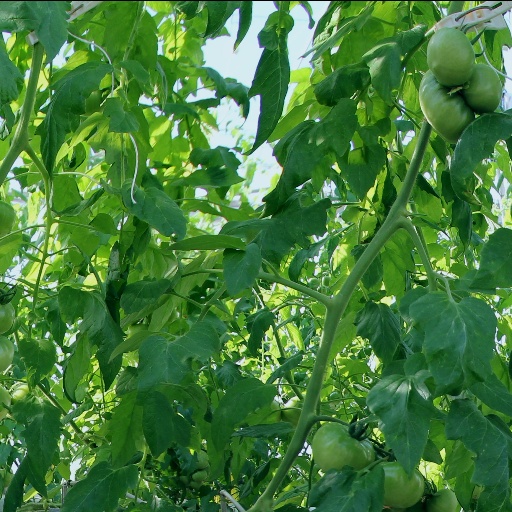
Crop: tomato